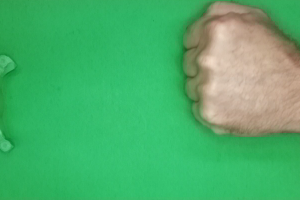
Label: rock